Snowshoe

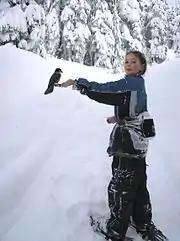
A young snowshoer with a wild bird

On newly fallen snow it is necessary for a snowshoer to "break" a trail. This is tiring (it may require up to 50% more energy than simply following behind) even on level terrain, and frequently in groups this work is shared among all participants.